History of Skopje

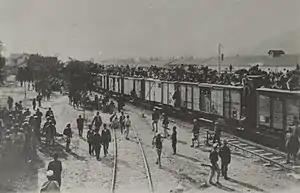
Albanian irregulars at Skopje's train station after capturing the city in August 1912

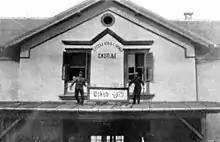
Change of city name from "Üsküb" to "Skoplje" in 1912.

As the administrative centre of the region, Üsküb also administered the vilayet of Kossovo under Ottoman rule. That did not go down well with the increasingly Albanian population of Kosovo who preferred to be ruled by Albanians rather than the Turks (whereas Kosovo Serbs sought to join the Kingdom of Serbia). During the Albanian revolt of 1912, the Ottomans were shortly expelled from the city during August 12–15, 1912 by the local Albanian population when 15,000 Albanians marched on and captured Üsküb.